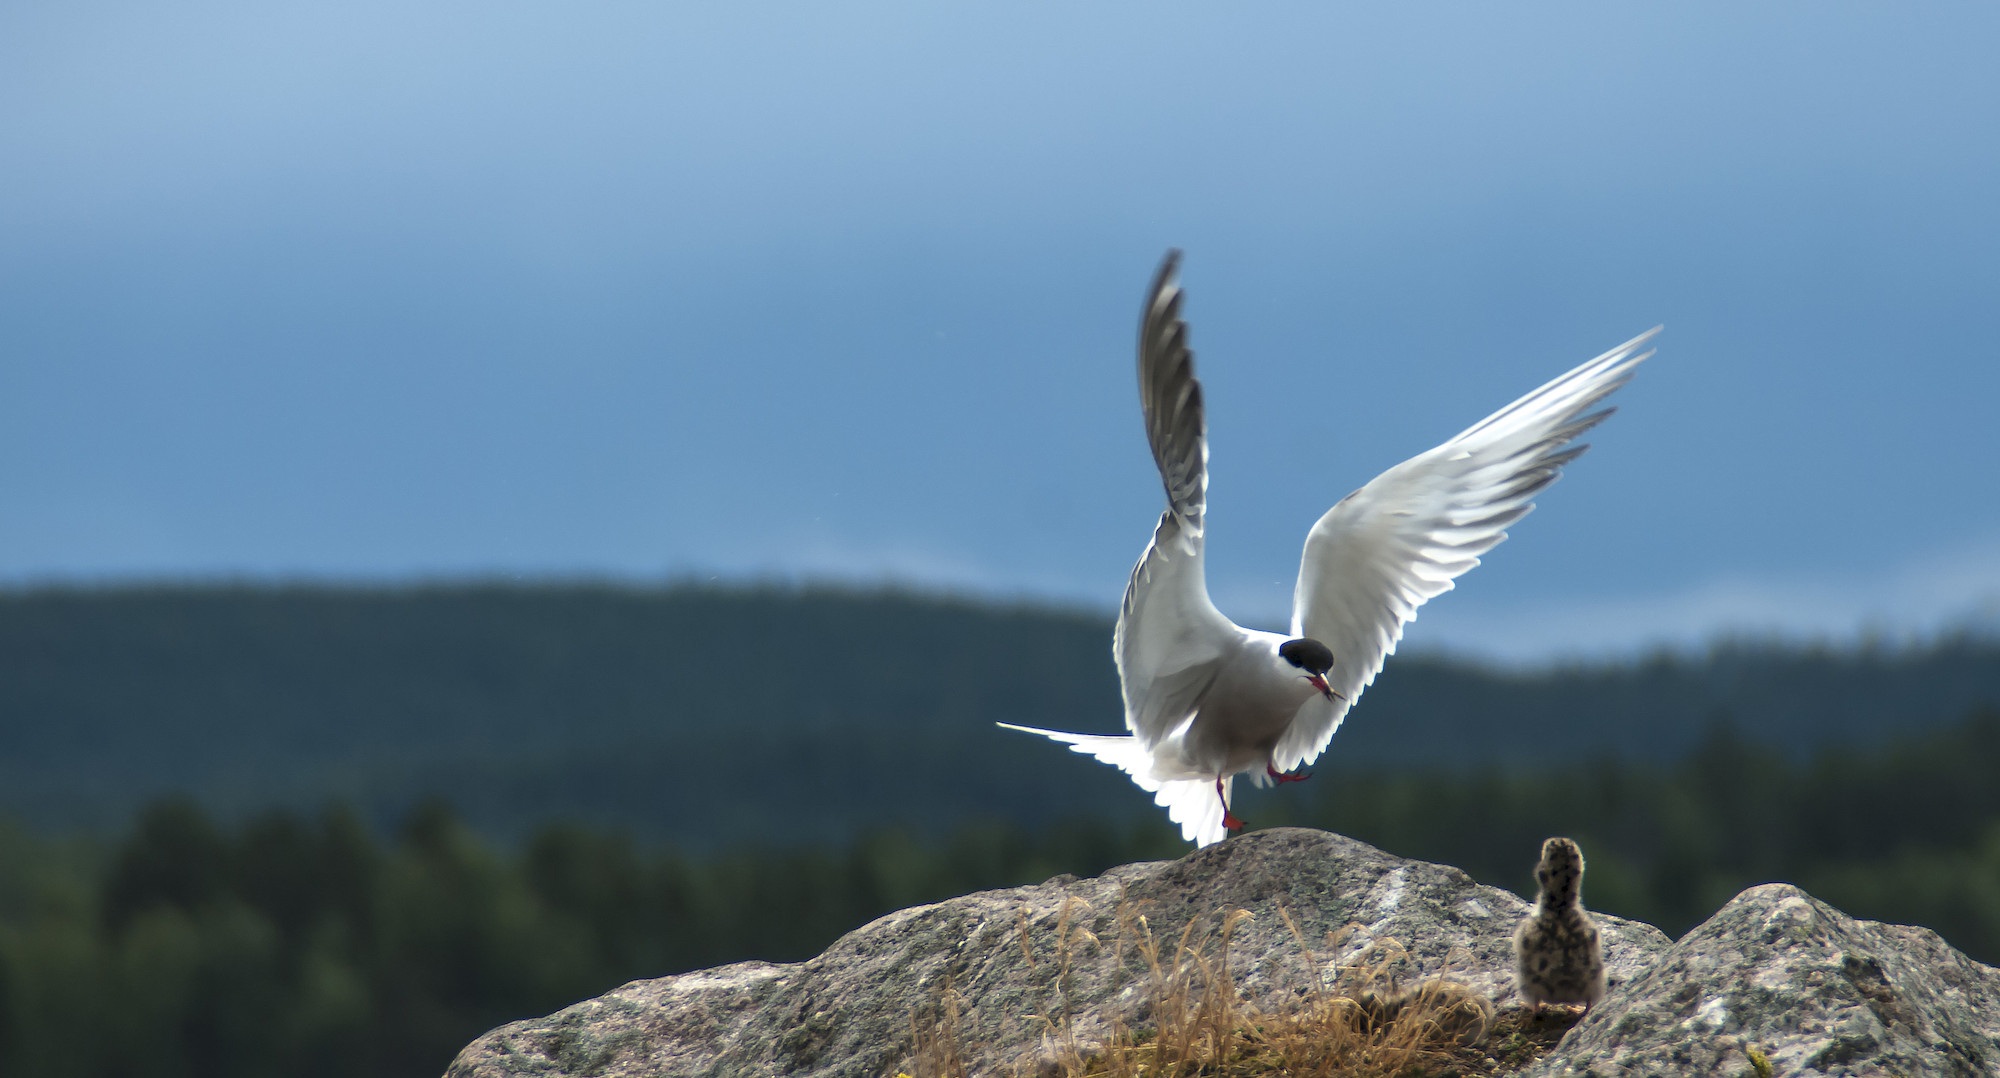
nature, bird, wing, seabird, wildlife, gull, beak, flight, fauna, feeding, vertebrate, egret, heron, chick